My Life Would Suck Without You

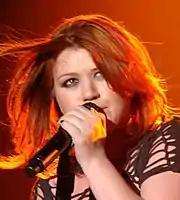
Clarkson performing as part of her "All I Ever Wanted Tour"

The song received generally positive reviews. "Billboard" labelled it "a propulsive blast of rock-tinged pop" and stated that "the countdown to No. 1 begins." About.com's Bill Lamb named it "pop perfection that could easily end up one of the biggest hits of the year." "Rolling Stone" called the song "fantastic — the early favorite for single of the year." and "straight-up pop [that] cascades into an avalanche of synths and a steady beat," mentioning that it "has all the characteristics of a surefire radio hit." "TIME" also listed "My Life Would Suck Without You" as number one in their top ten songs of 2009. Brian Mansfield from "USA Today" stated that there were "disco rhythms and lots of synth-dance-pop layers over the top, but the guitar pattern... keeps it from sounding too artificial"; eventually stating that he was "liking it".